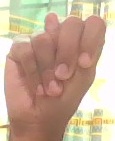
ASL sign: N